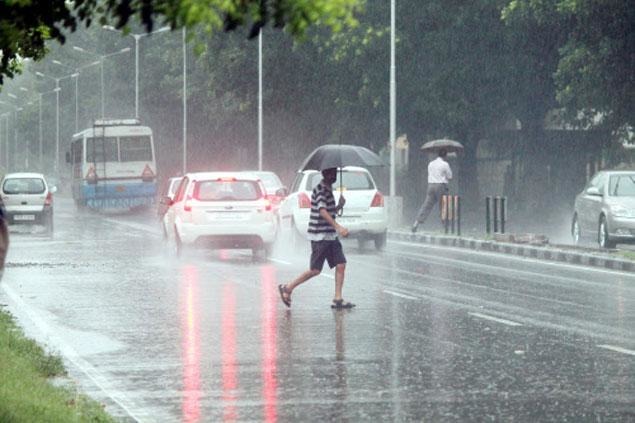
Weather: rain or strom